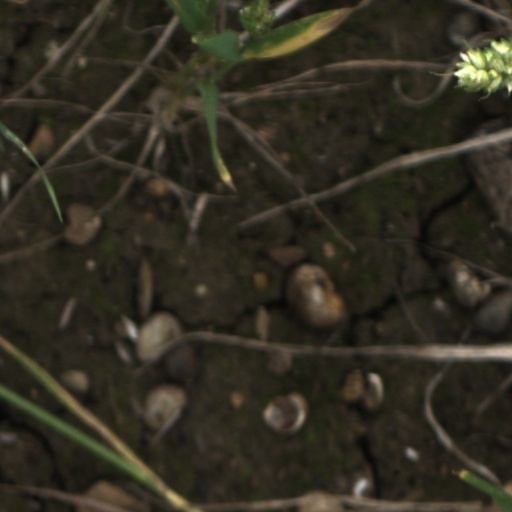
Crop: wheat